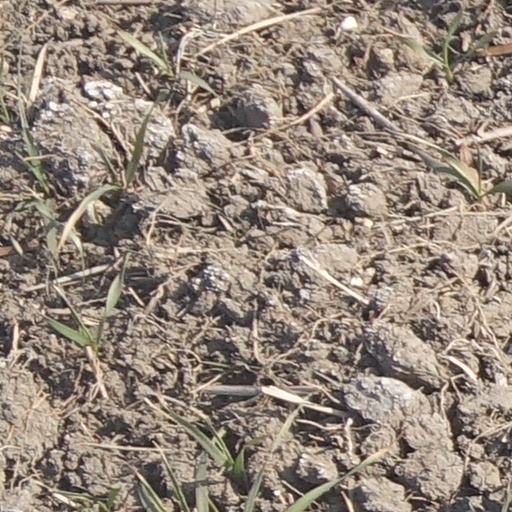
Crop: wheat